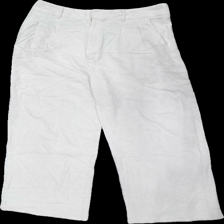
View: front
Type: Trousers
Category: Ladies
Brand: Gina Tricot
Colors: Beige
Material: 74% viscose 26% cotton
Cut: Regular
Size: 38
Season: All
Damage location: middle center
Damage 2 location: middle right
Price range: 50-100
Recommended usage: Reuse
Description: beige byxor